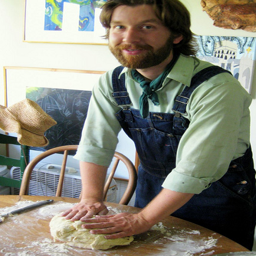
A man in overalls kneading dough on a kitchen table.
A man wearing overalls knitted some dough on a table.
A man working on making bread in a kitcken.
A man kneading bread at a kitchen table.
A man pounding a bunch of food on a table.